Abbeville

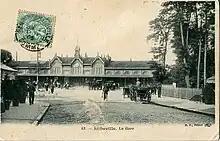
The railway station (on a postcard of 1905)

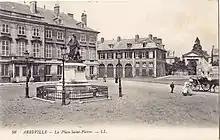
The "Place Saint-Pierre", before 1914

Victor Hugo came to Abbeville three times, as a tourist: In 1835, he stayed there successively from July 26 (after going down to "L'Écu de Brabant"), then on 4 and 5 August (staying at "L'Hôtel d'Angleterre"). In August and September 1837, he came to Amiens after having descended the Somme by Steamboat. Finally, in 1849, leaving the city in the rain on 11 September.